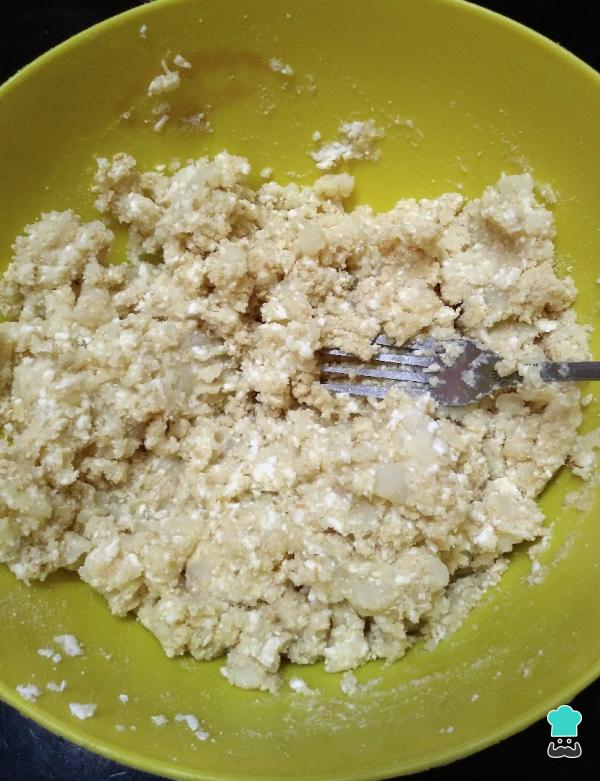
En un bol poner todos los ingredientes de las croquetas de queso blanco: las papas, el queso, el huevo, el pan molido y sal al gusto, y revolvemos todo.